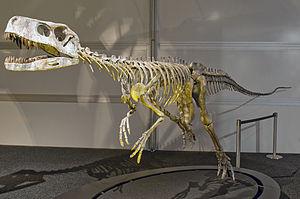
Herrerasaurus est un genre éteint de dinosaures carnivores qui ont vécu au cours du Trias supérieur, il y a environ de 230 à 220 millions d’années en Argentine. Apparenté aux théropodes, ou considéré comme un saurischien basal, Herrerasaurus en est un représentant très primitif, précédant de 75 millions d’années l’apparition de l’allosaure et de 160 millions d’années celle du tyrannosaure, faisant de lui l'un des dinosaures les plus anciens connus.